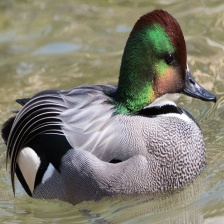
Species: TEAL DUCK
Scientific name: ANAS CRECCA
ImageNet parent category: drake